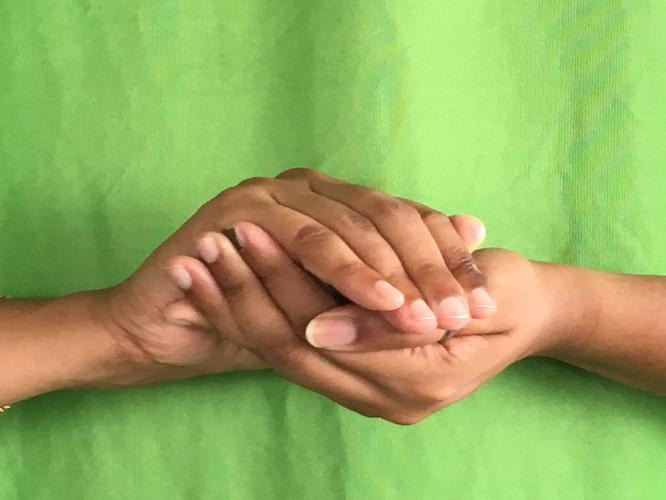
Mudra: Samputa
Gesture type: double_hand